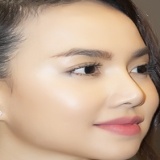
diễn viên Đinh Ngọc Diệp